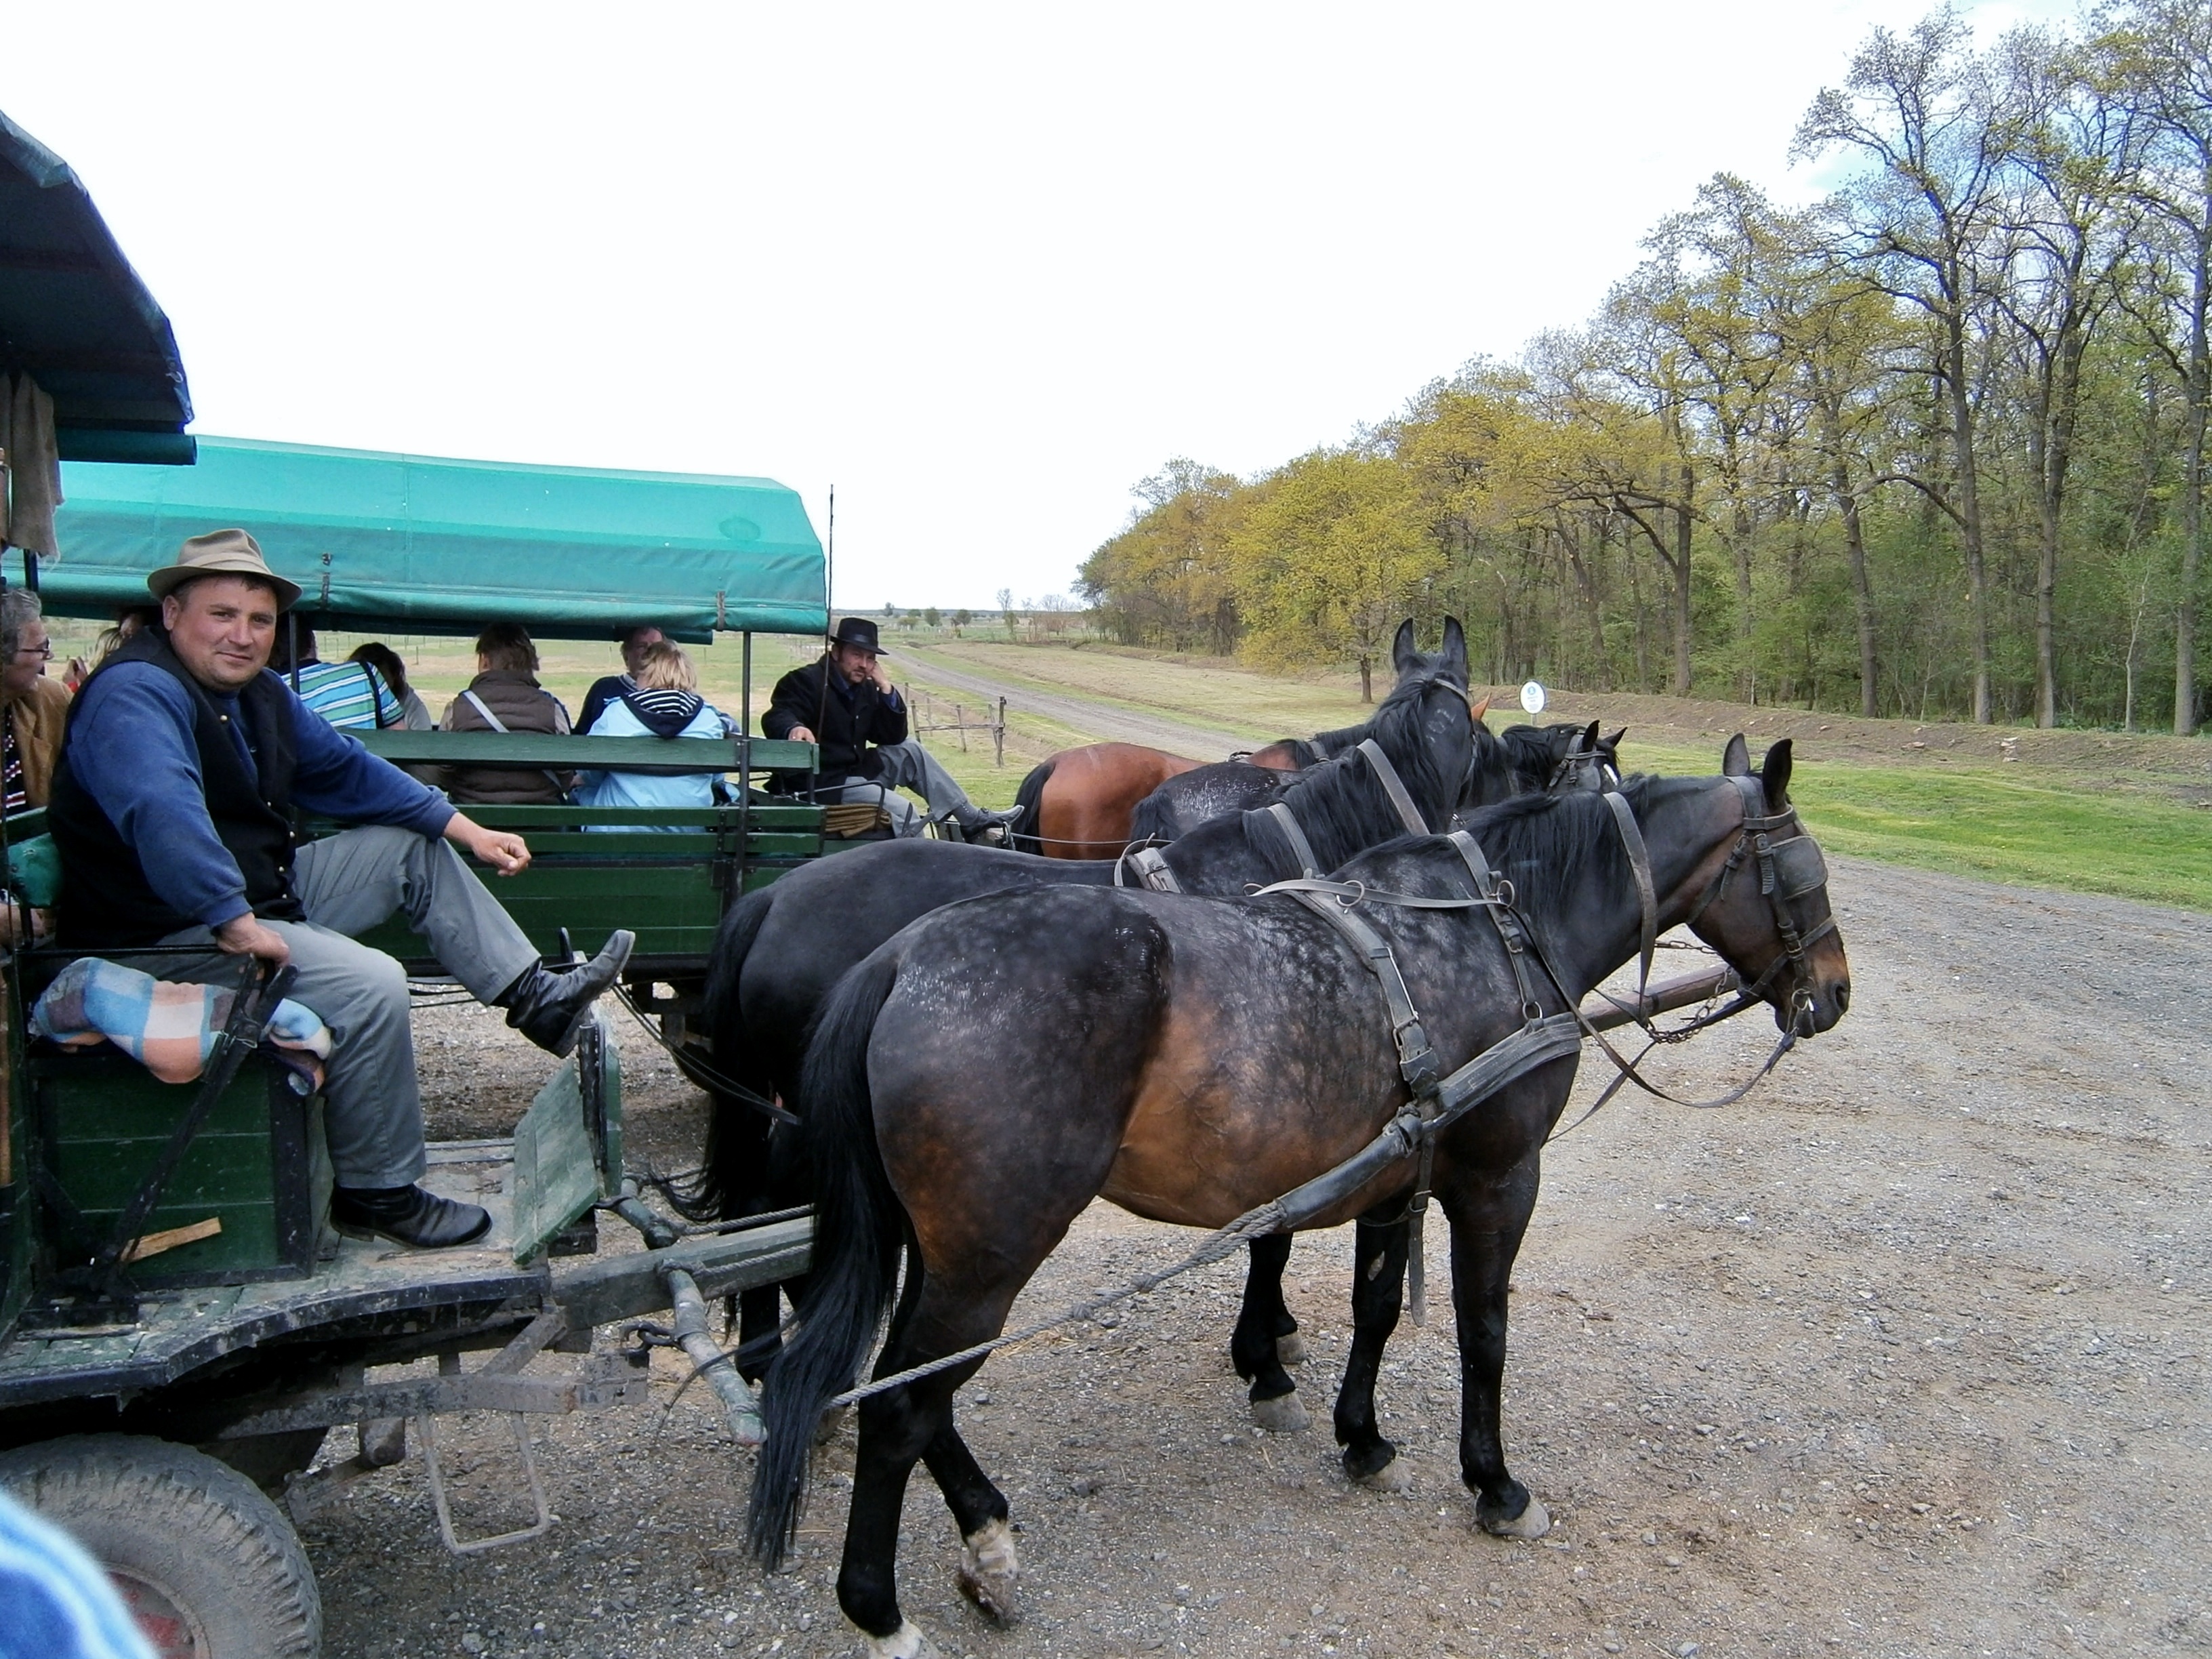
car, cart, vehicle, horse, stallion, mare, hungary, carriage, equestrianism, pack animal, puszta, trail riding, horse like mammal, horse harness, horse and buggy, carriage horses, the coachman